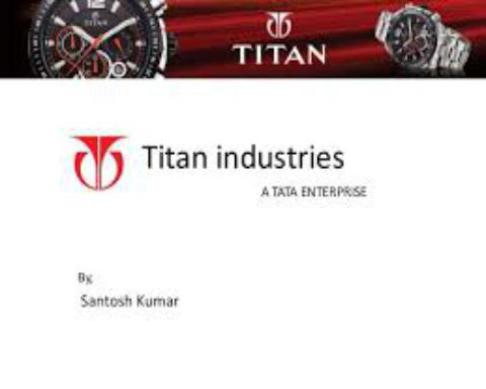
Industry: Clothes